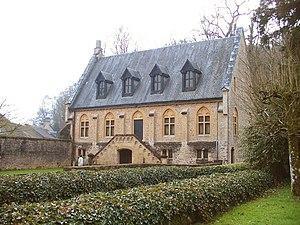
L'abbaye d'Orval (Belgique)
L'abbaye Notre-Dame d'Orval est un monastère cistercien-trappiste situé en Belgique à Villers-devant-Orval dans la province de Luxembourg. Fondée par des bénédictins au XIᵉ siècle, elle passe à l'ordre de Citeaux, en 1131, avec l'arrivée de moines de l'abbaye de Trois-Fontaines.